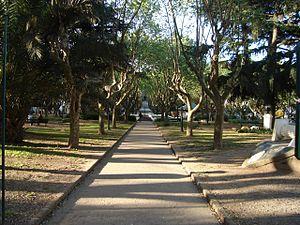
Olivos est une localité d'Argentine, située en province de Buenos Aires, dans le partido de Vicente López, dont elle est le chef-lieu. La ville se trouve à 22 kilomètres du centre de Buenos Aires, au nord-ouest de l'agglomération, sur la rive sud du río de la Plata.